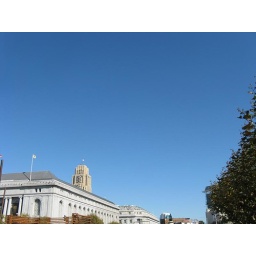
blue sky over asian art museum